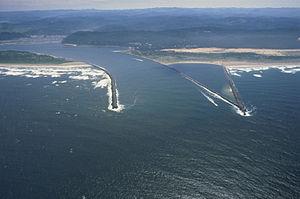
Le fleuve Umpqua coule sur 179 km le long de la côte pacifique de l'Oregon, aux États-Unis.